Lotus Langley

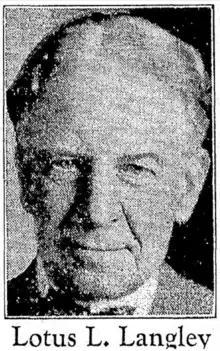
Langley as shown in a 1934 political ad

Lotus L. Langley (September 15, 1875-1955) was a Democratic politician and lawyer in the U.S. state of Oregon in the early 20th century. He served one term as district attorney of Multnomah County, after defeating rival Stanley Myers by the largest majority of any previous occupant of the office.